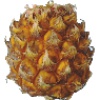
Label: pineapple_mini